Fusilier Wipf

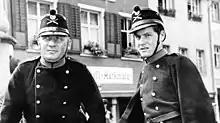

Fusilier Wipf (German: Füsilier Wipf) is a 1938 Swiss drama film directed by Hermann Haller and Leopold Lindtberg and starring Paul Hubschmid, Heinrich Gretler and Robert Trösch. When the First World War breaks out, a hairdresser's assistant in neutral Switzerland is mobilised for border protection duty. Serving in the army, he grows from a boy into a man and develops a greater love for his country. The film was part of the intellectual spiritual defence of Switzerland during the era as the country maintained a neutral stance in the years leading up to the Second World War, which began a year after the film was released.